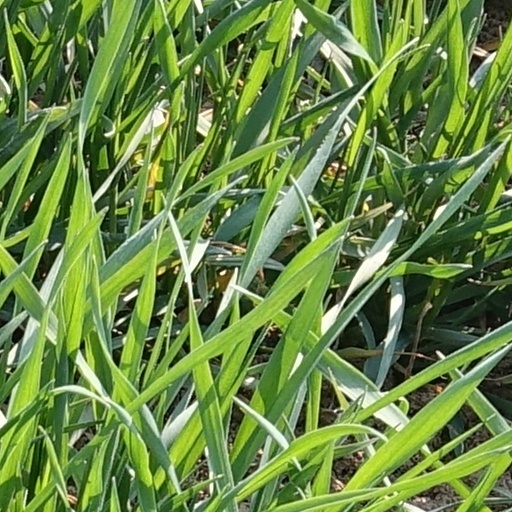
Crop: wheat